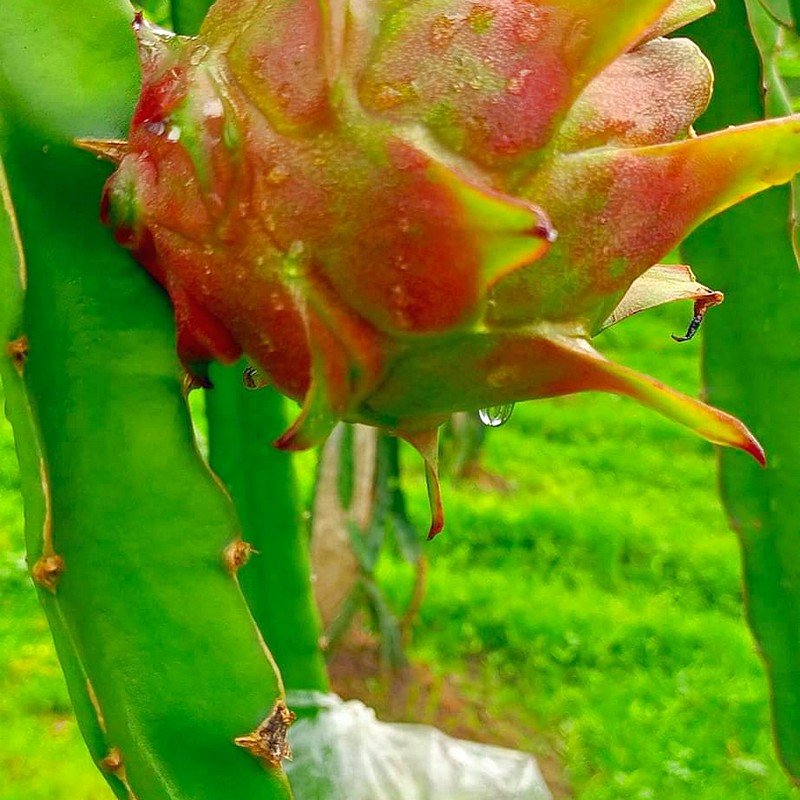
Label: Fresh Dragon Fruit